Grant Wood

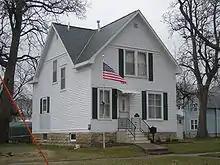

Wood was born in rural Iowa, 4 mi (6.43 km) east of Anamosa, on February 13, 1891, the son of Hattie DeEtte Wood ("née" Weaver) and Francis Maryville Wood. Hattie moved the family to Cedar Rapids after Francis died in 1901. Soon thereafter, Wood began as an apprentice in a local metal shop. After graduating from Washington High School, he enrolled in The Handicraft Guild, an art school run entirely by women in Minneapolis in 1910.